The Day After Tomorrow (TV special)

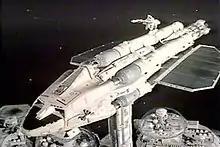
Inspired by designs used in "", special effects artist Martin Bower built a scale model of "Altares" (shown here above Space Station Delta). His work has been praised.

The production was budgeted at £105,000 (about £ in ). In the absence of Bob Bell and Keith Wilson, who were working on "The New Avengers" and "Star Maidens", Anderson's business partner Reg Hill assumed the role of production designer. The "Altares" interiors were the first sets that Hill had designed for Anderson since the production of "Fireball XL5" more than a decade earlier. They were built from parts of the "Ultra Probe" set originally made for the "Space: 1999" episode "Dragon's Domain", along with design elements from other episodes. Other sets and props were also recycled from the earlier series.